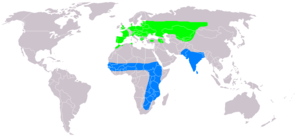
Hedehøg
Hedehøgens udbredelse:
Udbredelse af Circus pygargus &#160;&#160; Yngleområde. &#160;&#160; Hele året. &#160;&#160; Vinterkvarter.